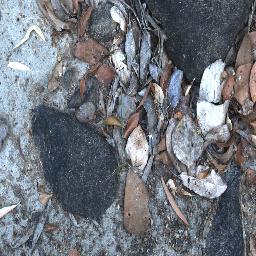
Label: negative